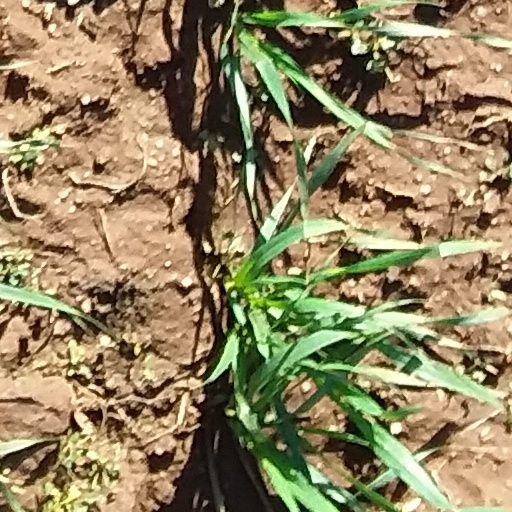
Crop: wheat